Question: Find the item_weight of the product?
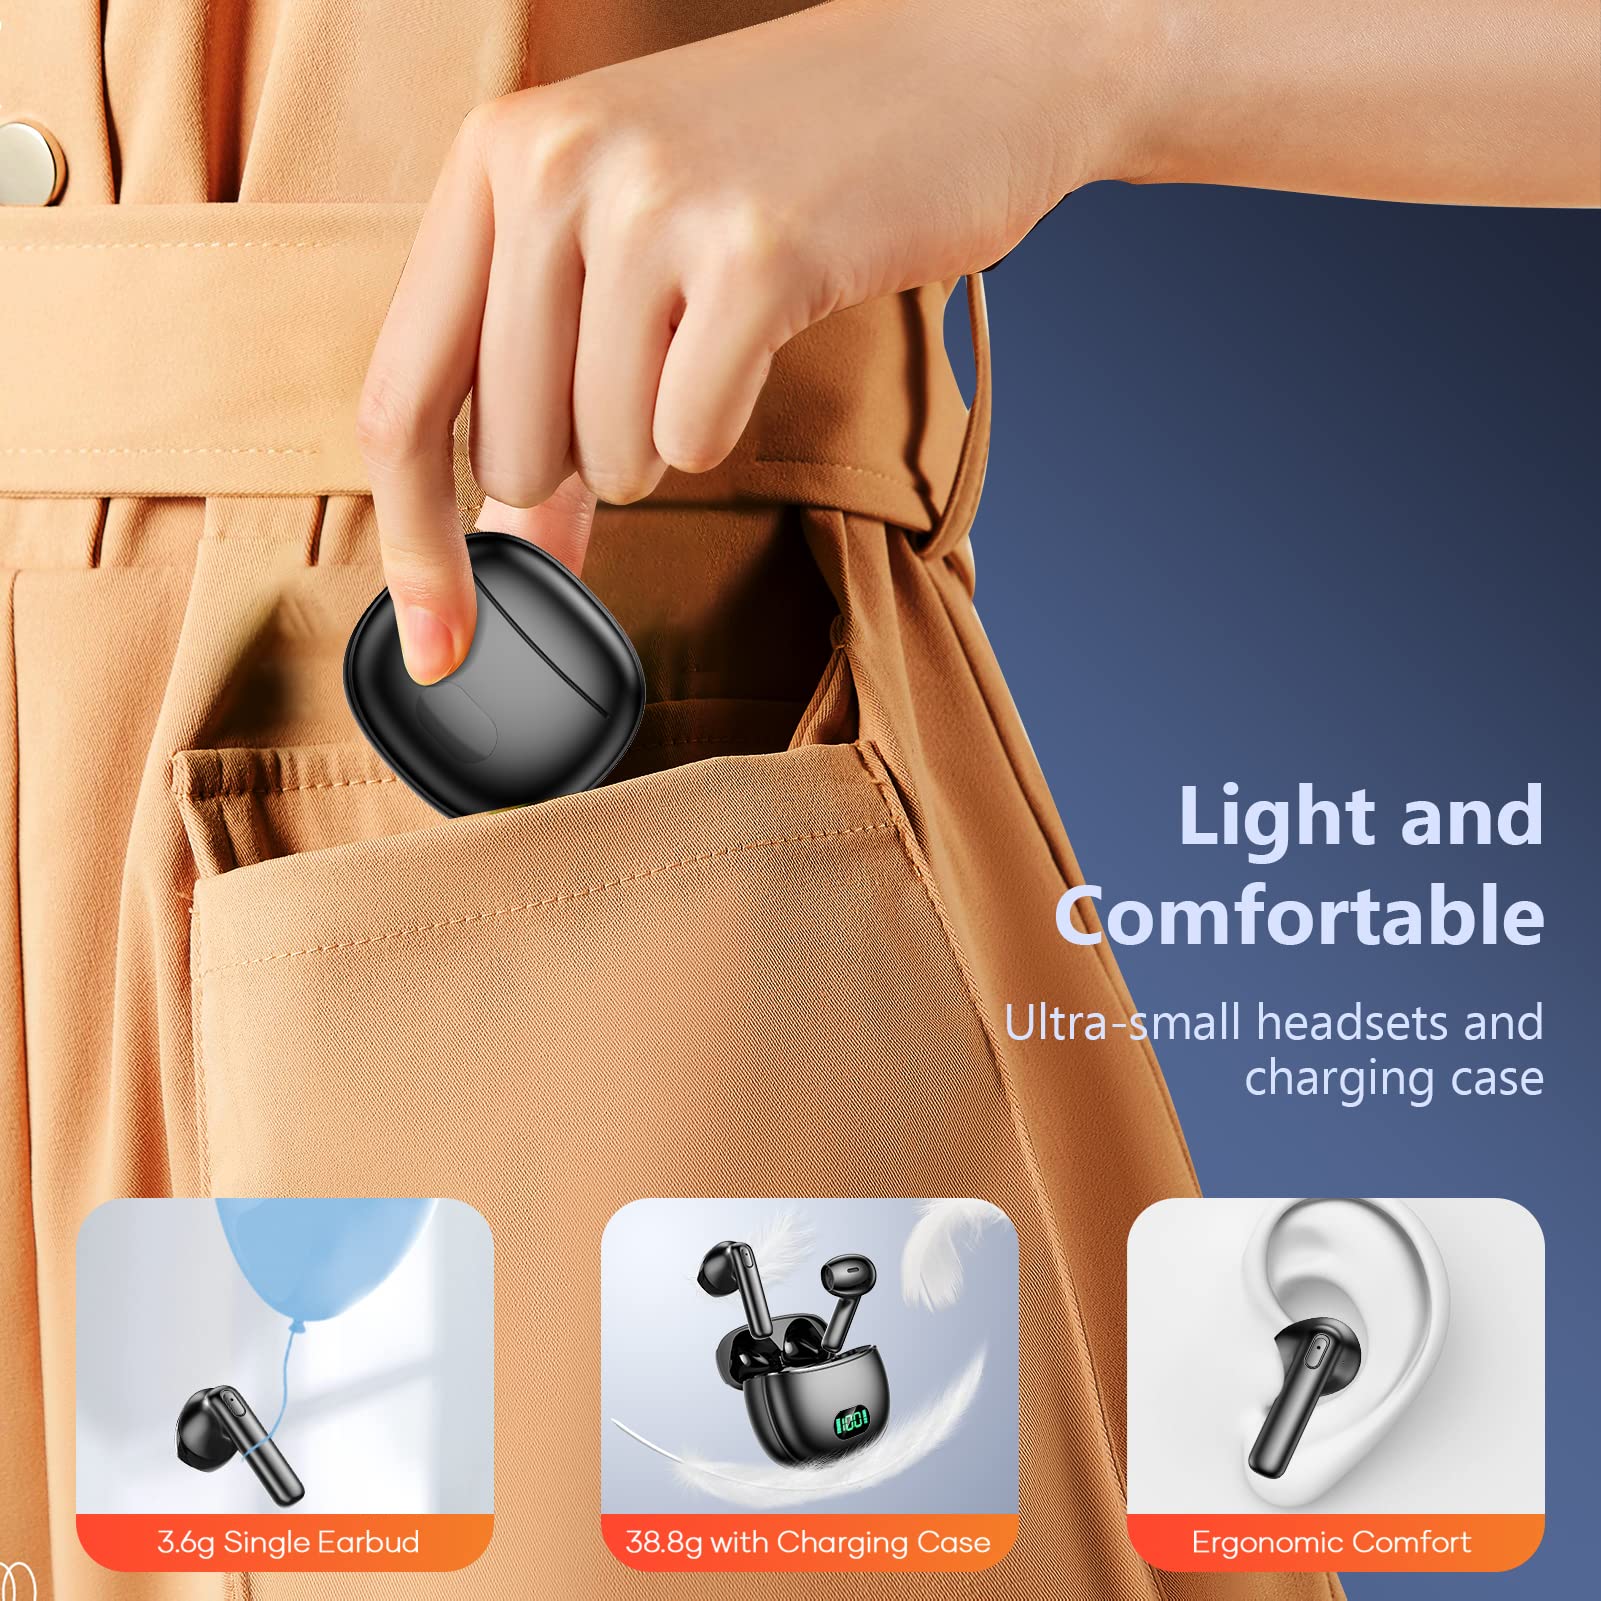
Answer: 3.6 gram